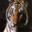
Label: tiger